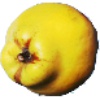
Label: quince